Rank Strangers

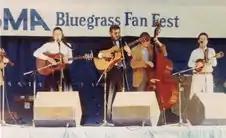
The Rank Strangers at the IBMA Bluegrass Fan Fest in Kentucky, 1990, with Alison Krauss's songwriter and bass player, Jon Pennell, on bass

In 1988, the Rank Strangers swept the Australian Gospel Music Awards in Tamworth, New South Wales, winning Best Group, Best Male Vocalist, and Best Composition. In 1989 and 1990, "Dust on the Bible" (RCA Records, Nicholls & Dimes) and "Uluru" (Larrikin Records) both placed in the top five for the overall Australian Country Music Awards.